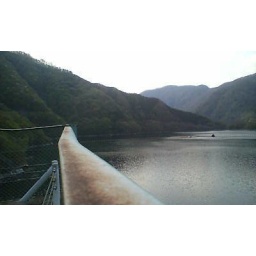
A dam and its lake up in the mountains